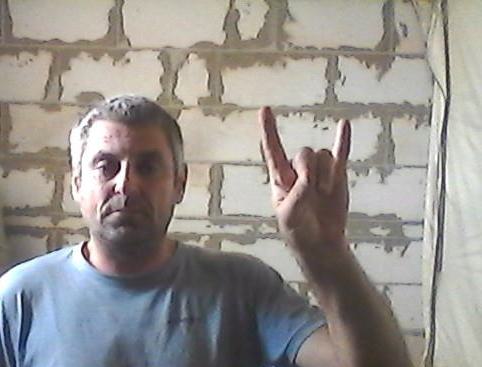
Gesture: rock